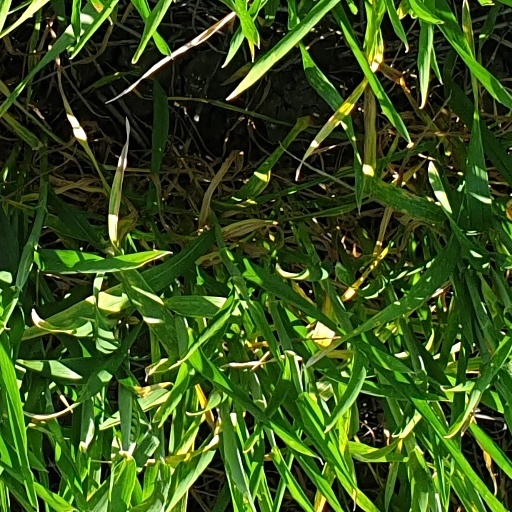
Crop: wheat